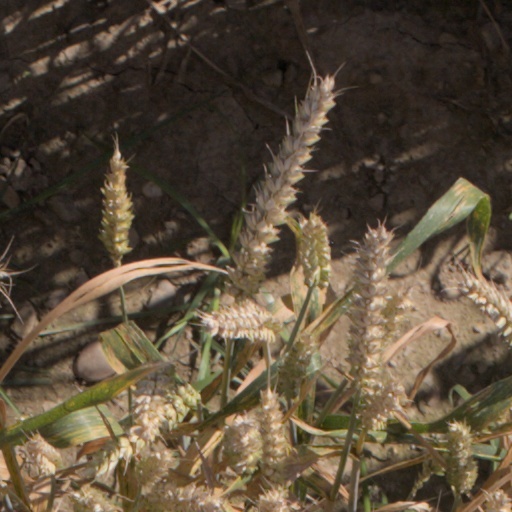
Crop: wheat